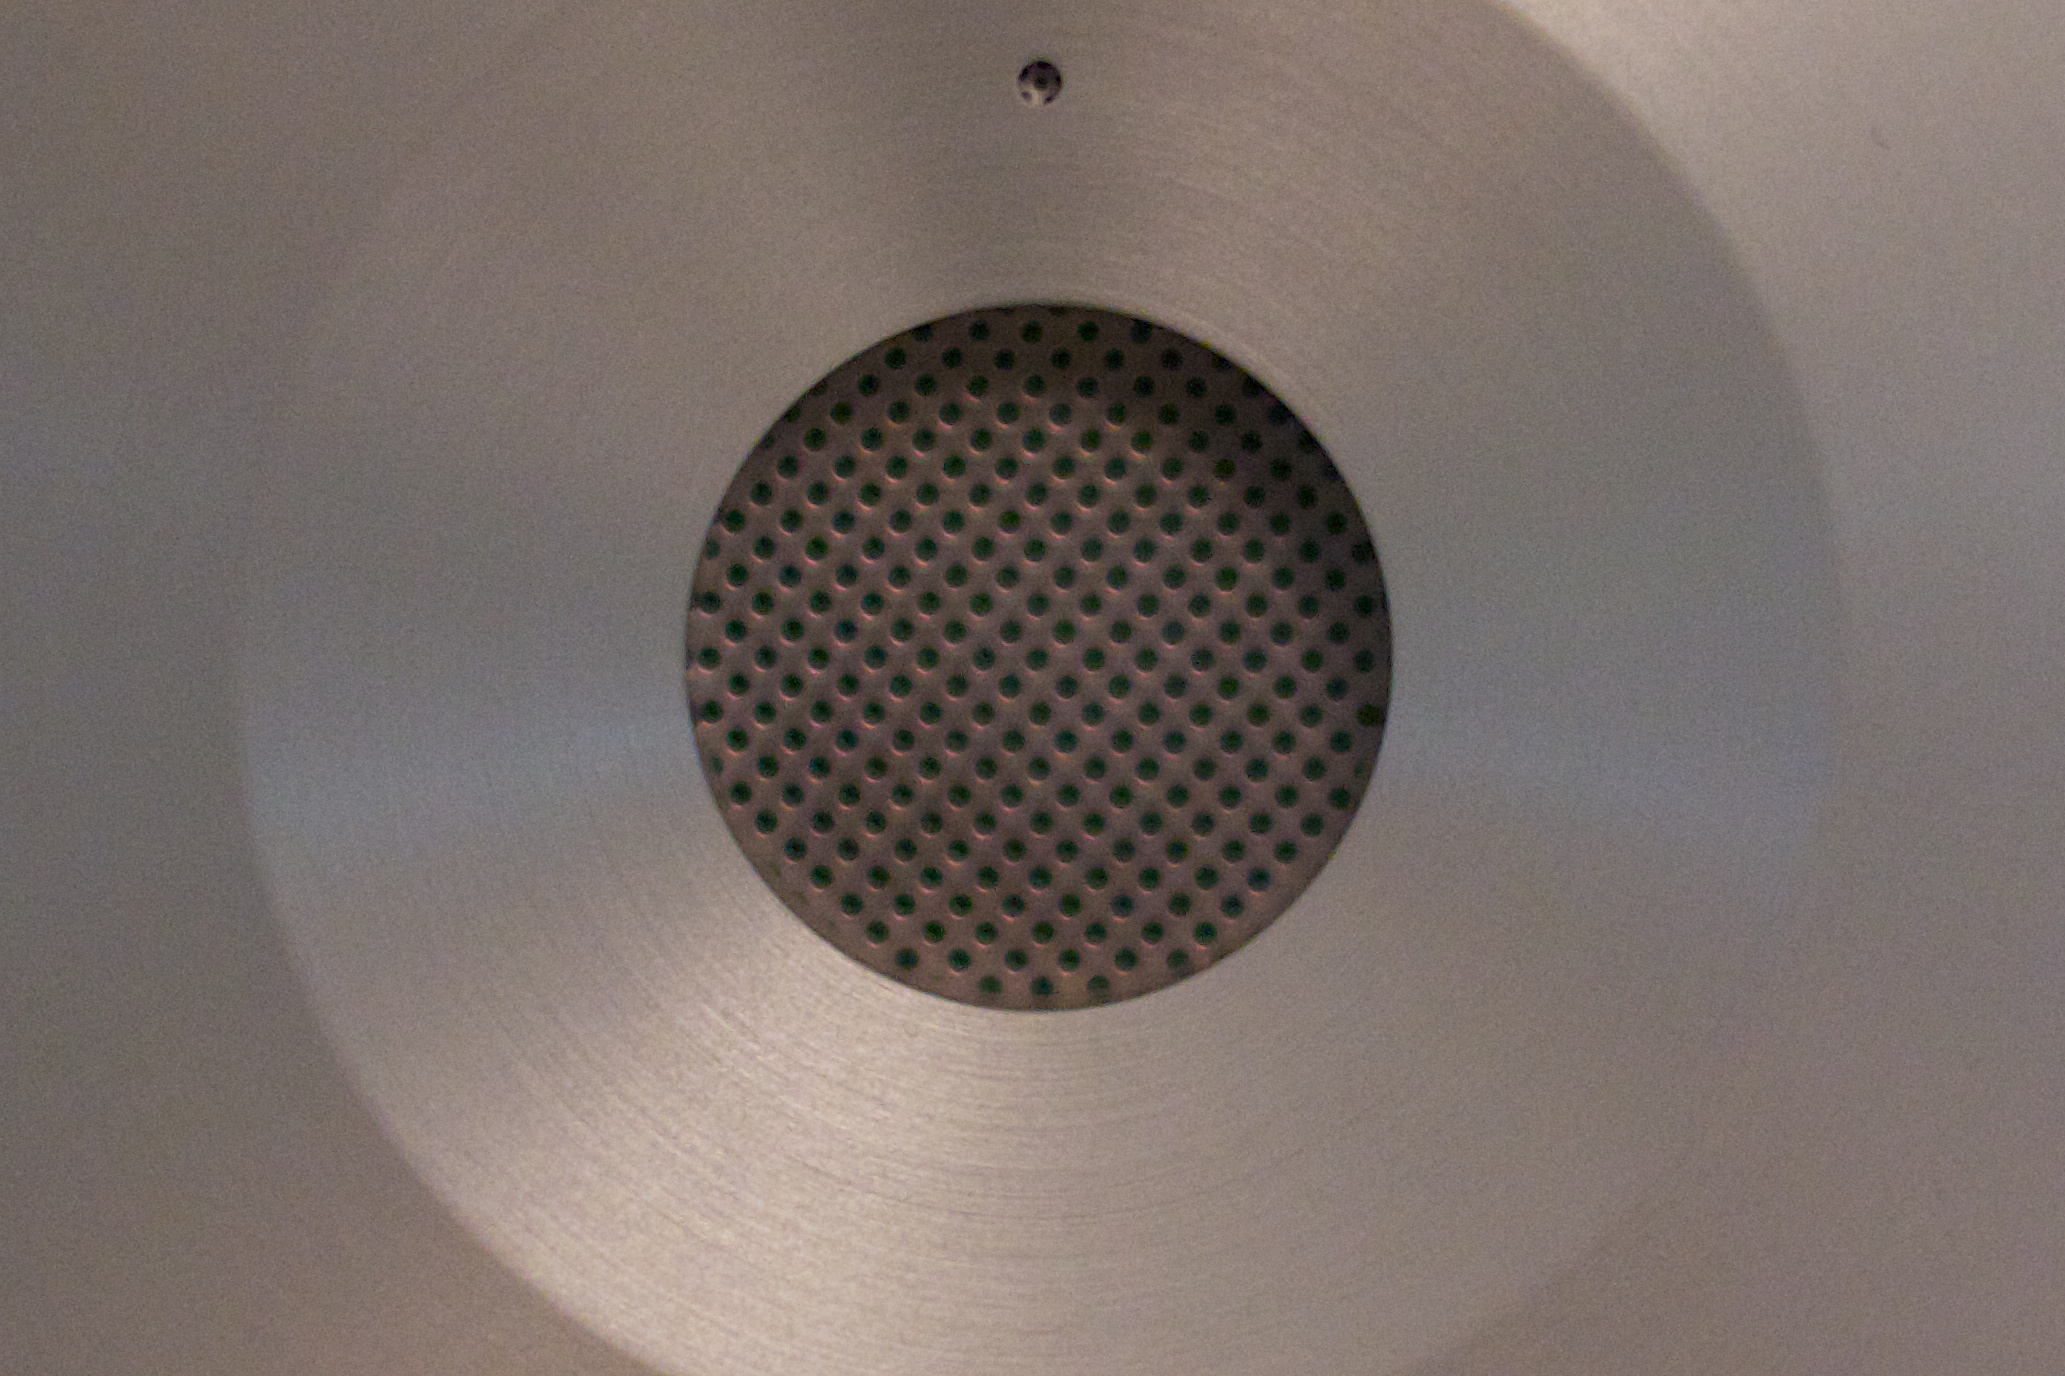
light, white, wheel, ceiling, lighting, material, circle, product, design, shape, ds106photoblitz, plumbing fixture